Michael Schumacher

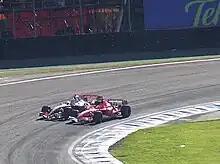
Schumacher overtakes Kimi Räikkönen for fourth with three laps to go of the , in what was the last race of a competitive 2006 season and his final race for three years, having dropped to 19th early on.

Schumacher broke Fangio's 46-year record of five Drivers' Championships by winning the drivers' title for the sixth time in , after a closely contested battle with his main rivals, which was also a result of lobbying regarding the Michelin tyres. Before the season started, the FIA introduced new regulations and a new points system to make the championship more open. The biggest competition came from the McLaren-Mercedes and Williams-BMW teams. In the first race, Schumacher was run off track, and he was involved in collisions in the following two. He fell 16 points behind McLaren's Kimi Räikkönen. Despite the death of his mother Elisabeth just hours before the race, Schumacher won the despite losing the first position going into turn one. He also won the next two races and closed within two points of Räikkönen. Aside from Schumacher's victory at the and Barrichello's victory at the , the mid-season was dominated by Williams drivers Ralf Schumacher and Juan Pablo Montoya, who each claimed two victories. After the , Schumacher led Montoya and Räikkönen by only one and two points, respectively. Ahead of the next race, the FIA announced changes to the way tyre widths were to be measured: this forced Michelin, supplier to Williams and McLaren among others, to rapidly redesign their tyres before the . Schumacher, running on Bridgestone tyres, won the next two races. After Montoya was penalised in the , only Schumacher and Räikkönen remained in contention for the title. At the final round, the , Schumacher needed only one point whilst Räikkönen needed to win. By finishing the race in eighth place, Schumacher took one point and assured his sixth Drivers' title, ending the season two points ahead of Räikkönen.